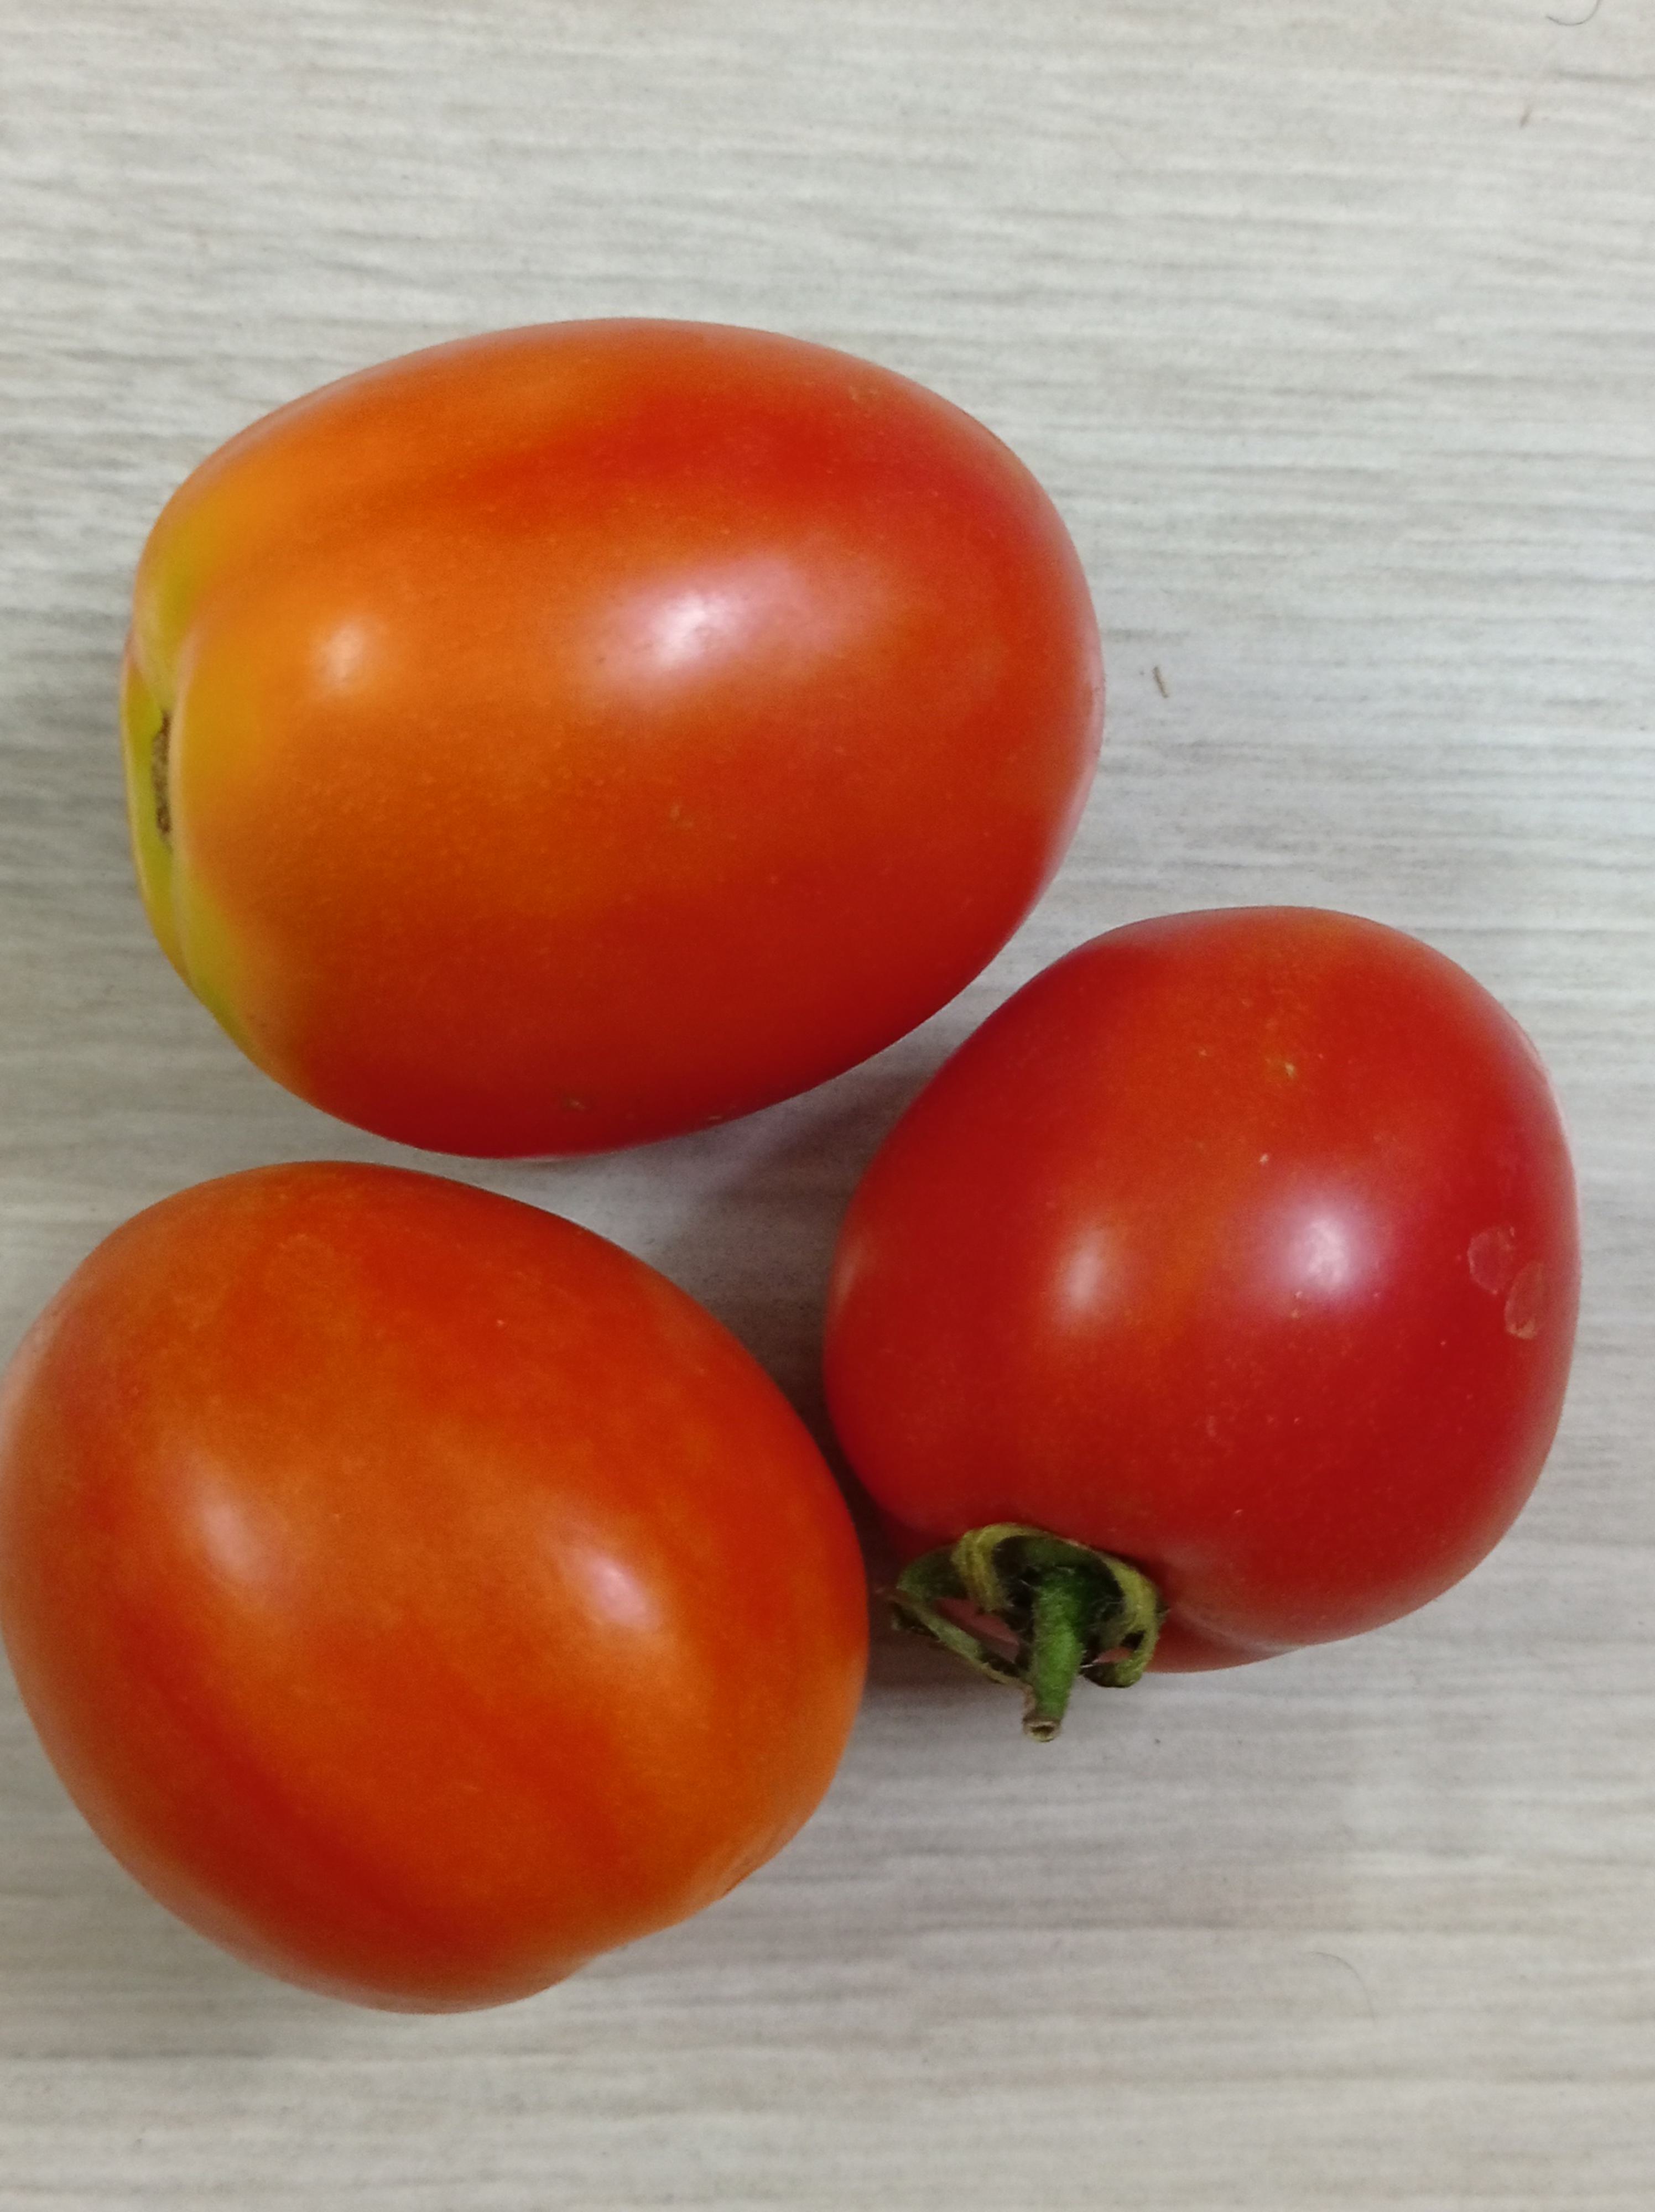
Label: Fresh